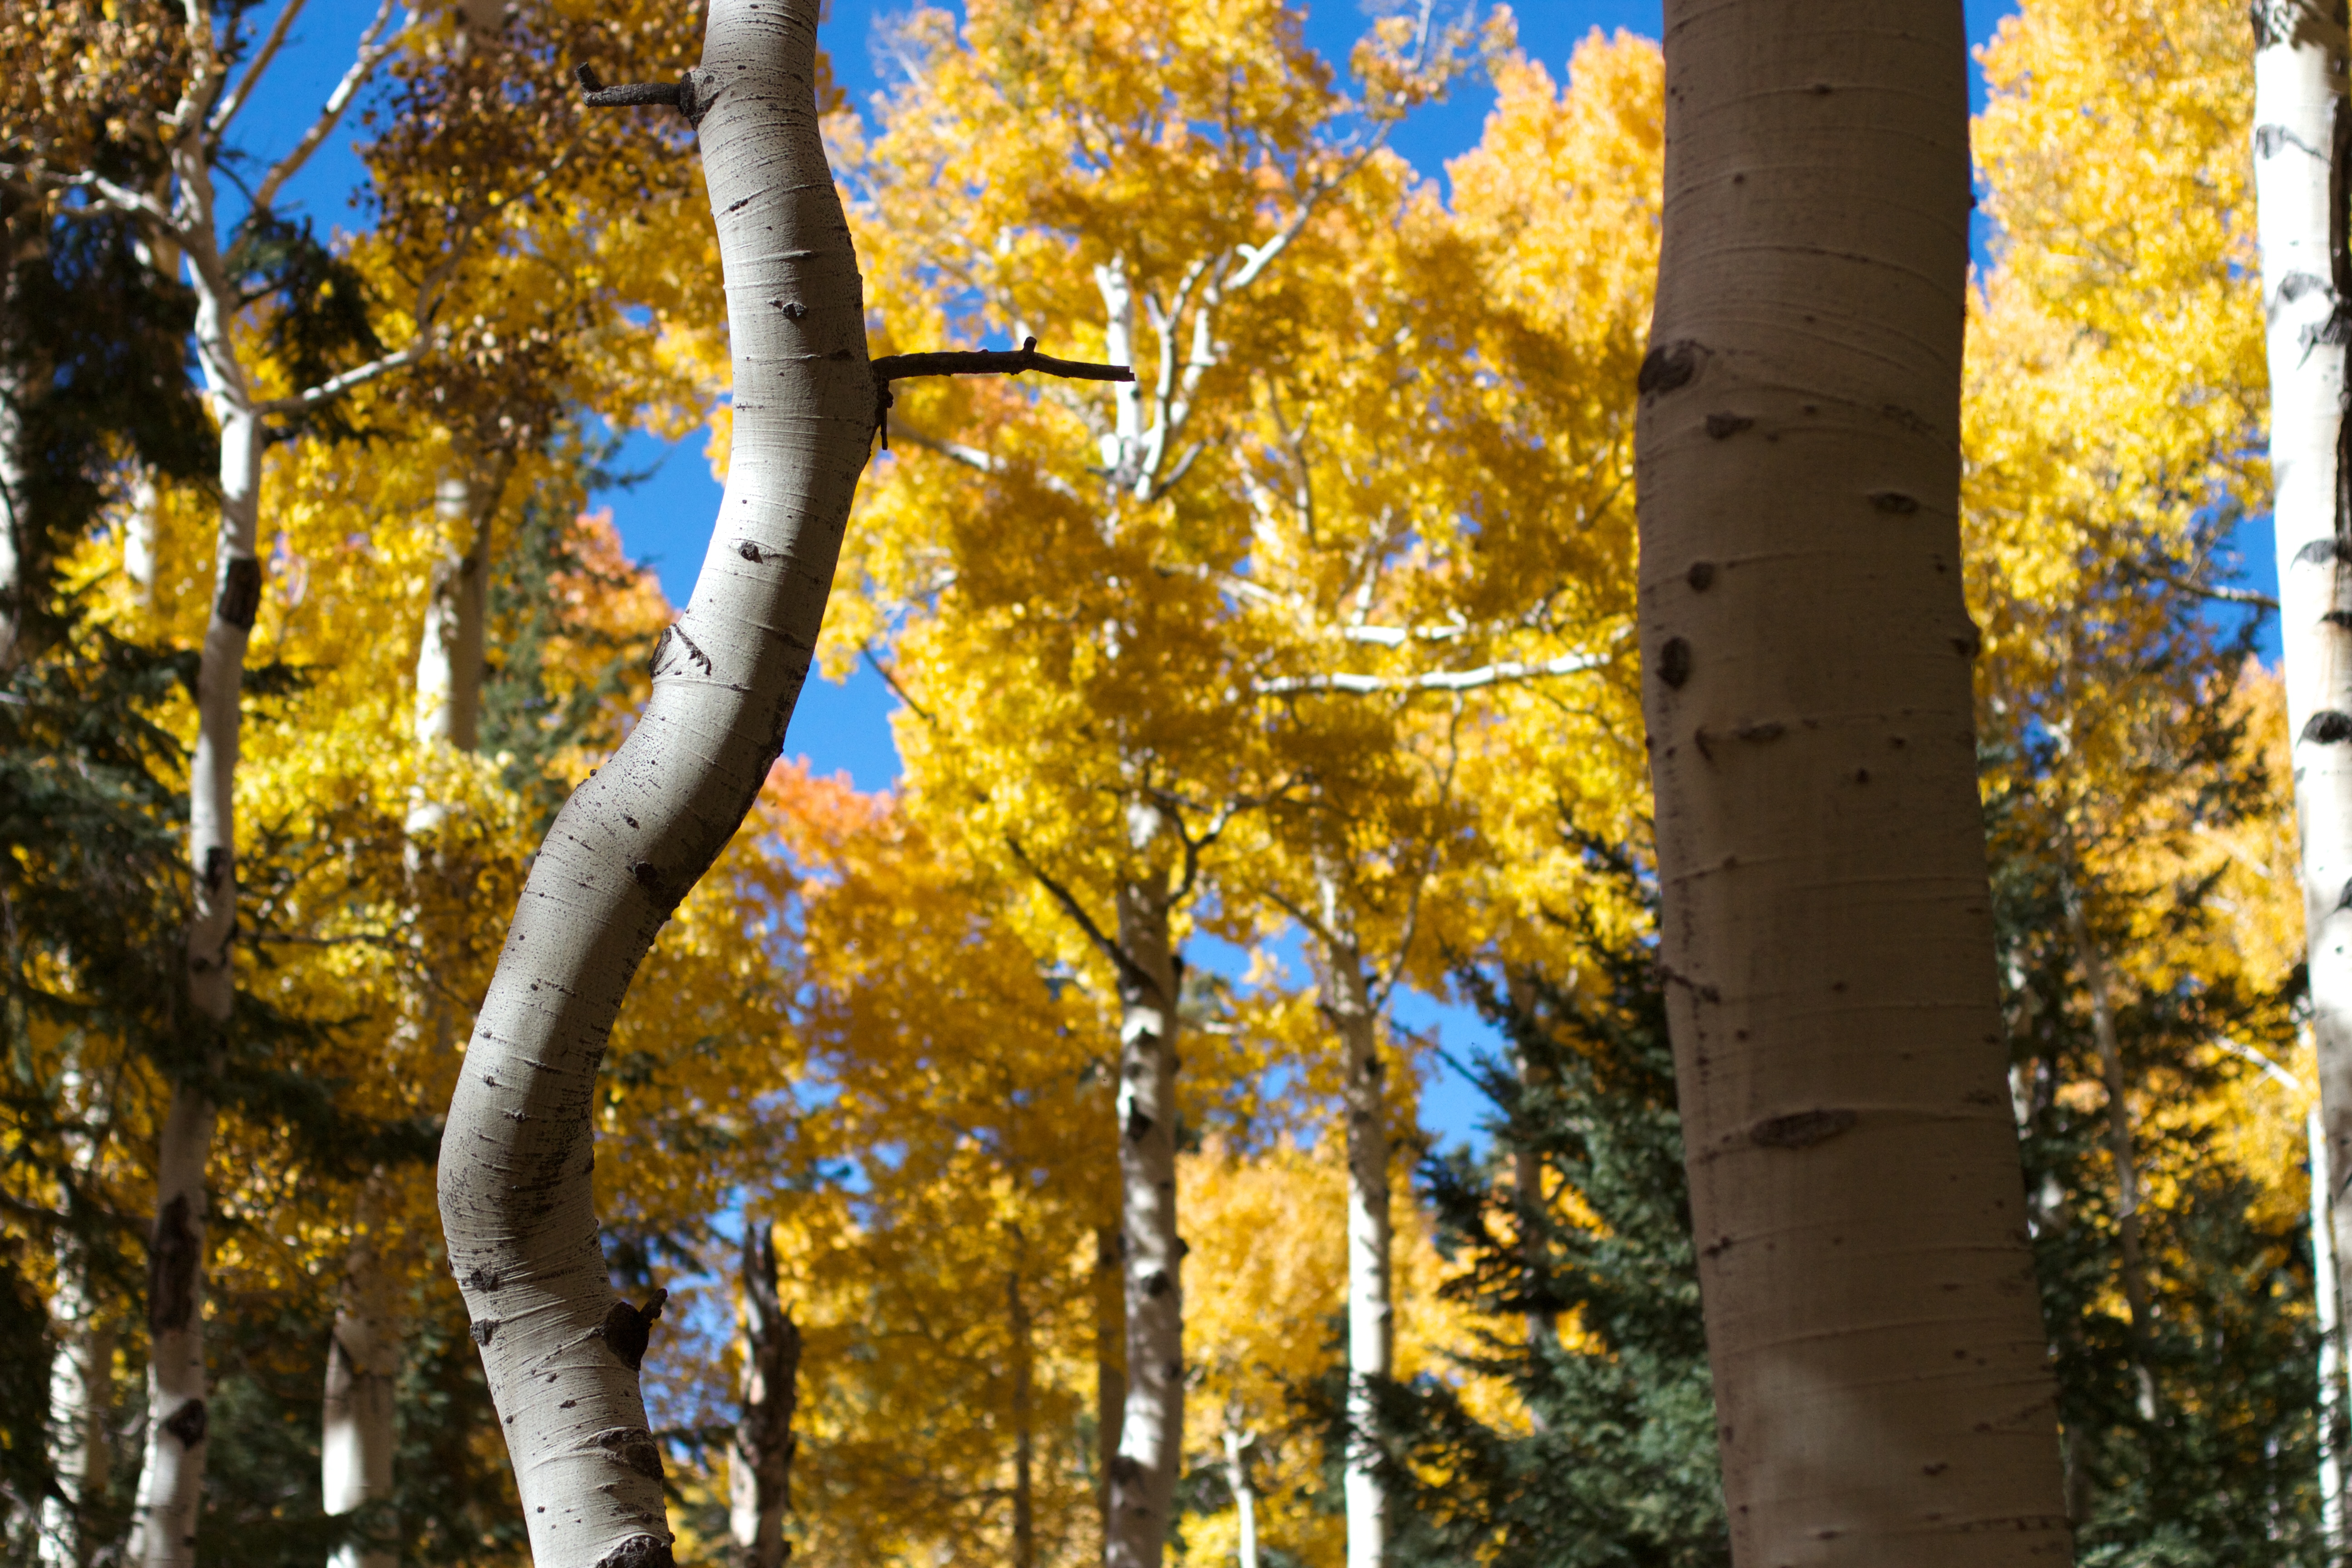
tree, forest, branch, plant, sunlight, leaf, birch, autumn, yellow, season, deciduous, grove, woodland, aspen, flowering plant, maidenhair tree, woody plant, land plant